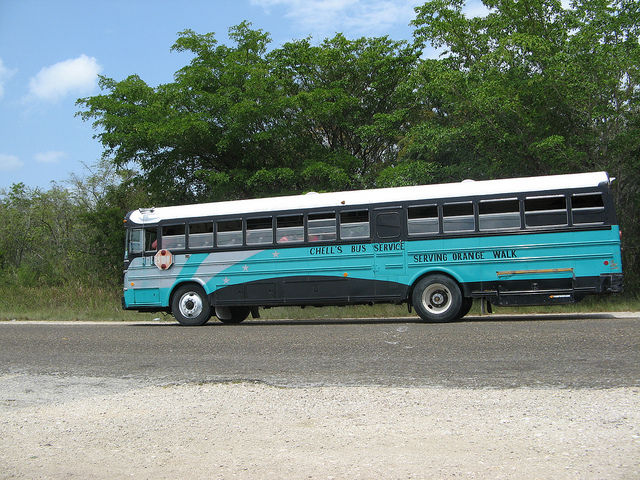
user: Given an image and a question. Answer the question in a short answer. Question: Who normally rides this type of transportation? Short Answer:
assistant: kid